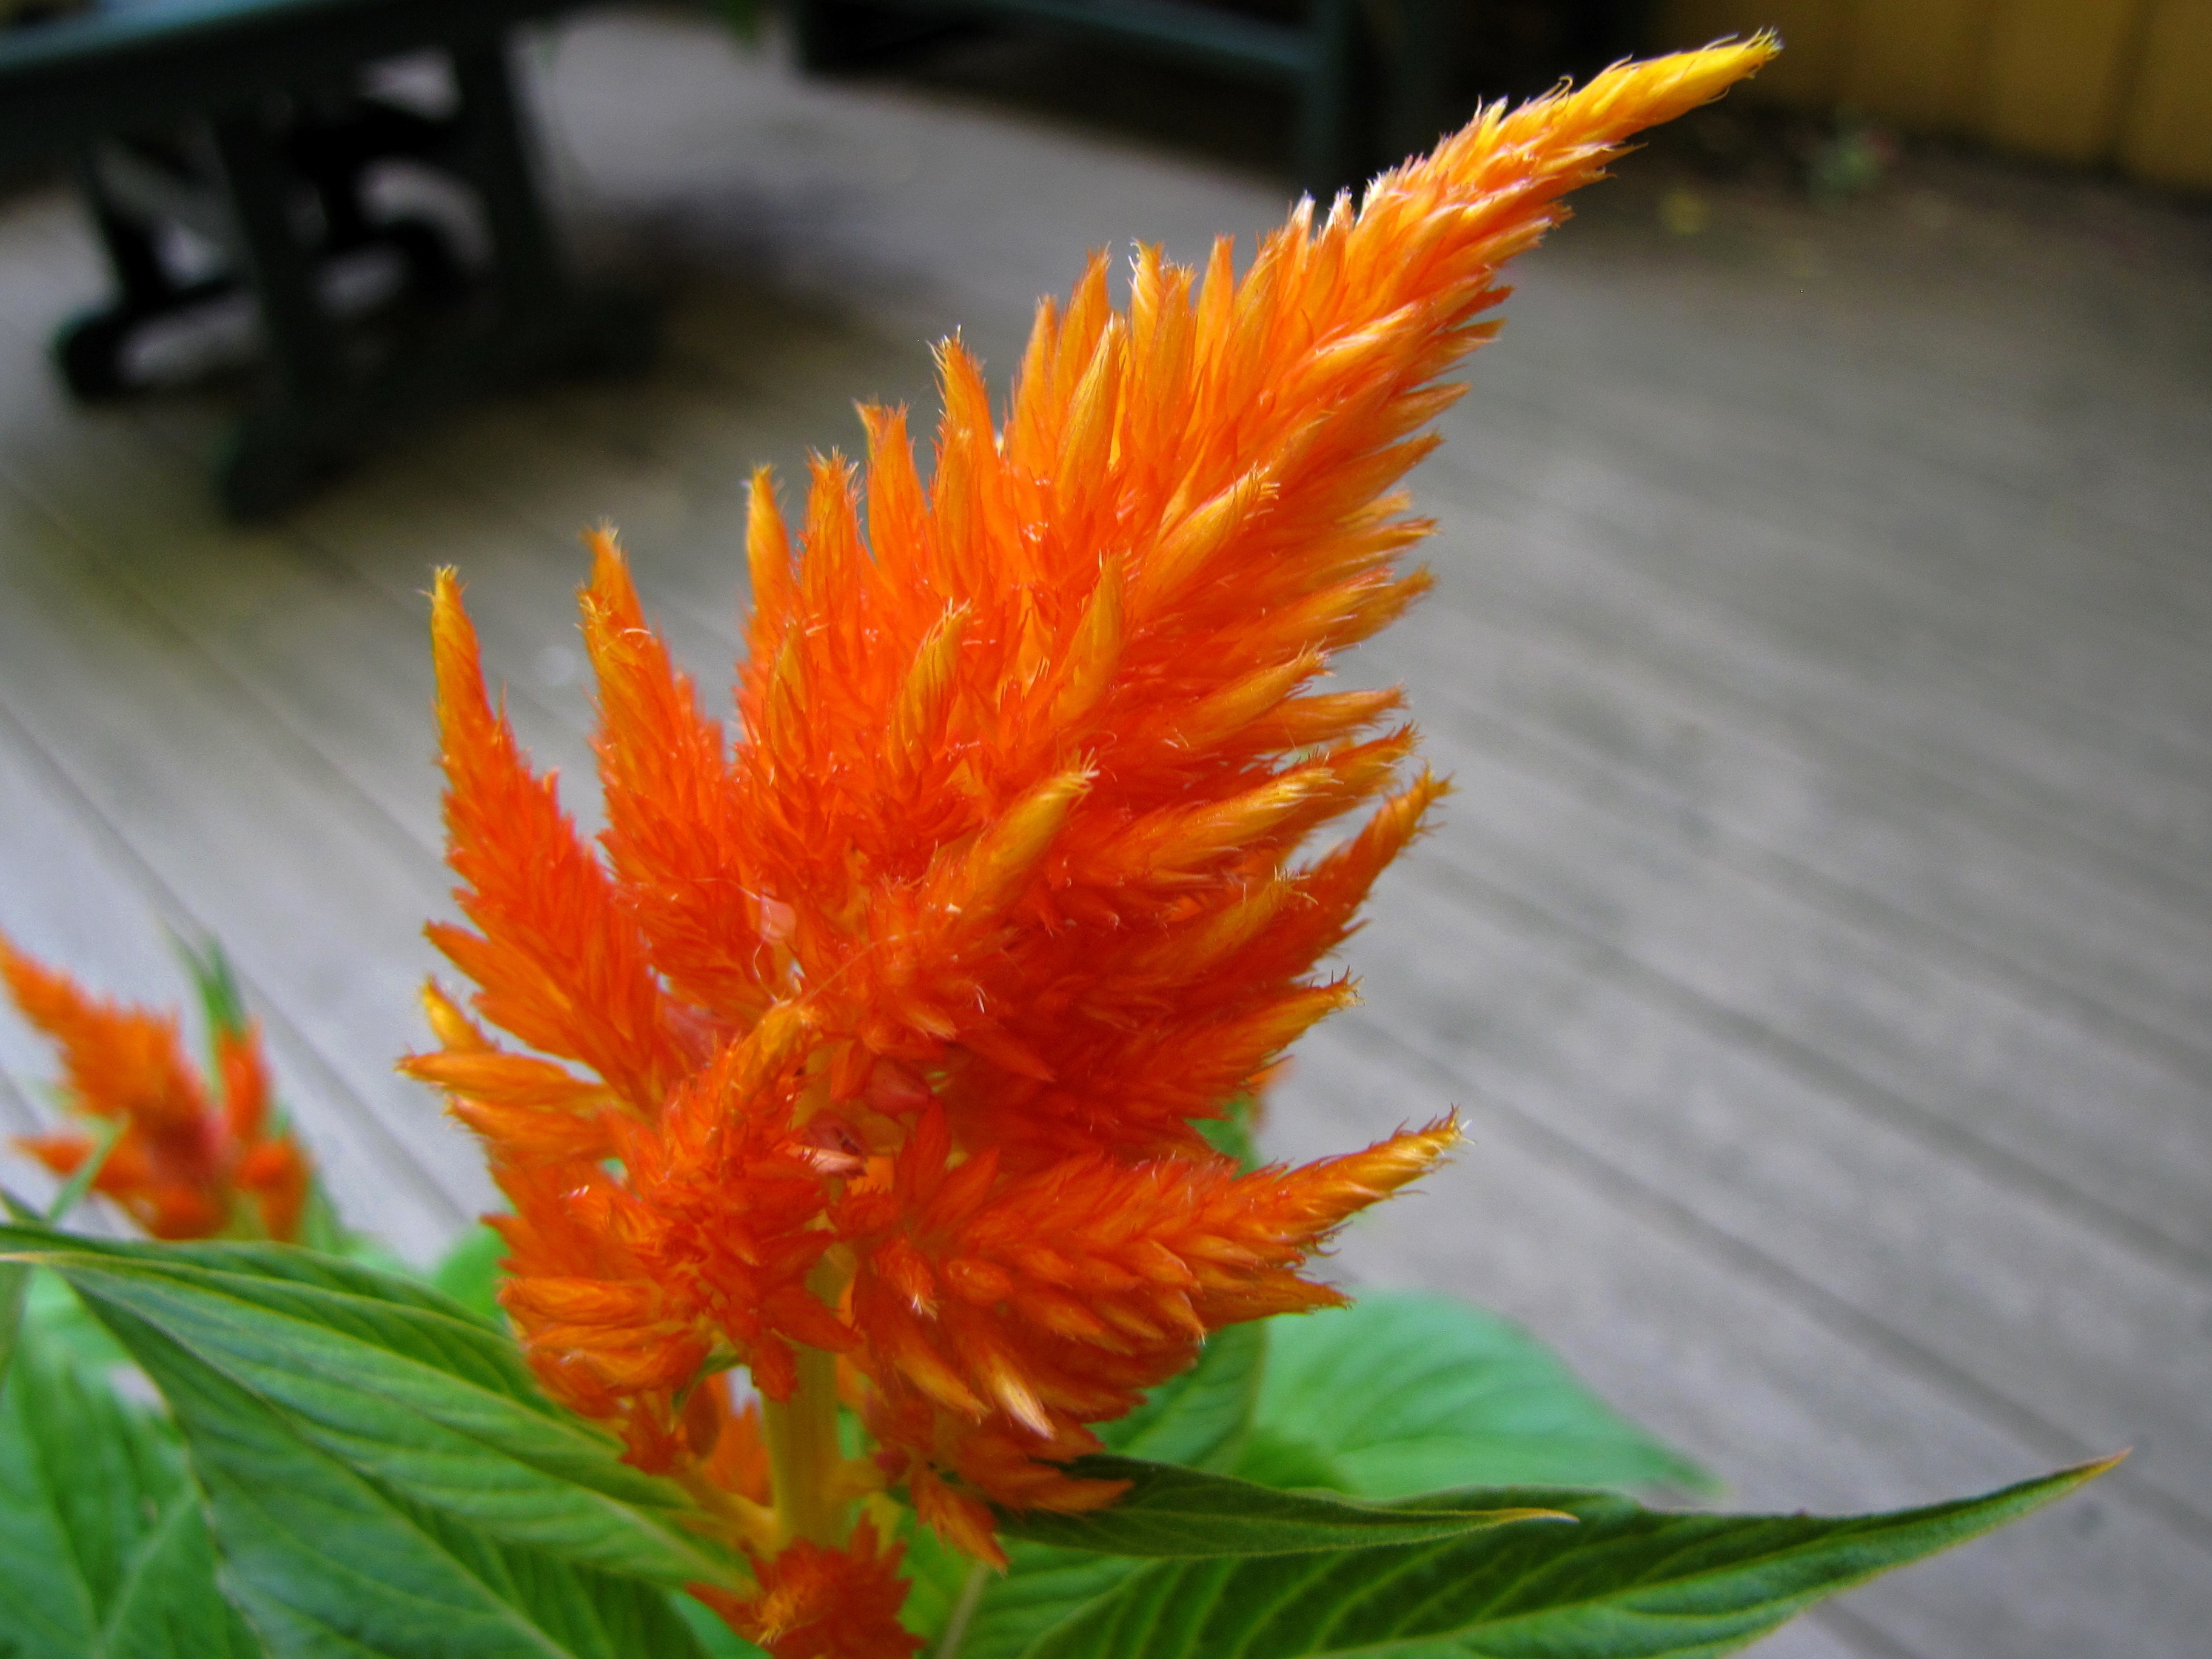
blossom, plant, leaf, flower, summer, orange, spring, botany, blooming, yellow, flora, annual, macro photography, flowering plant, daisy family, celosia, cock's comb, land plant